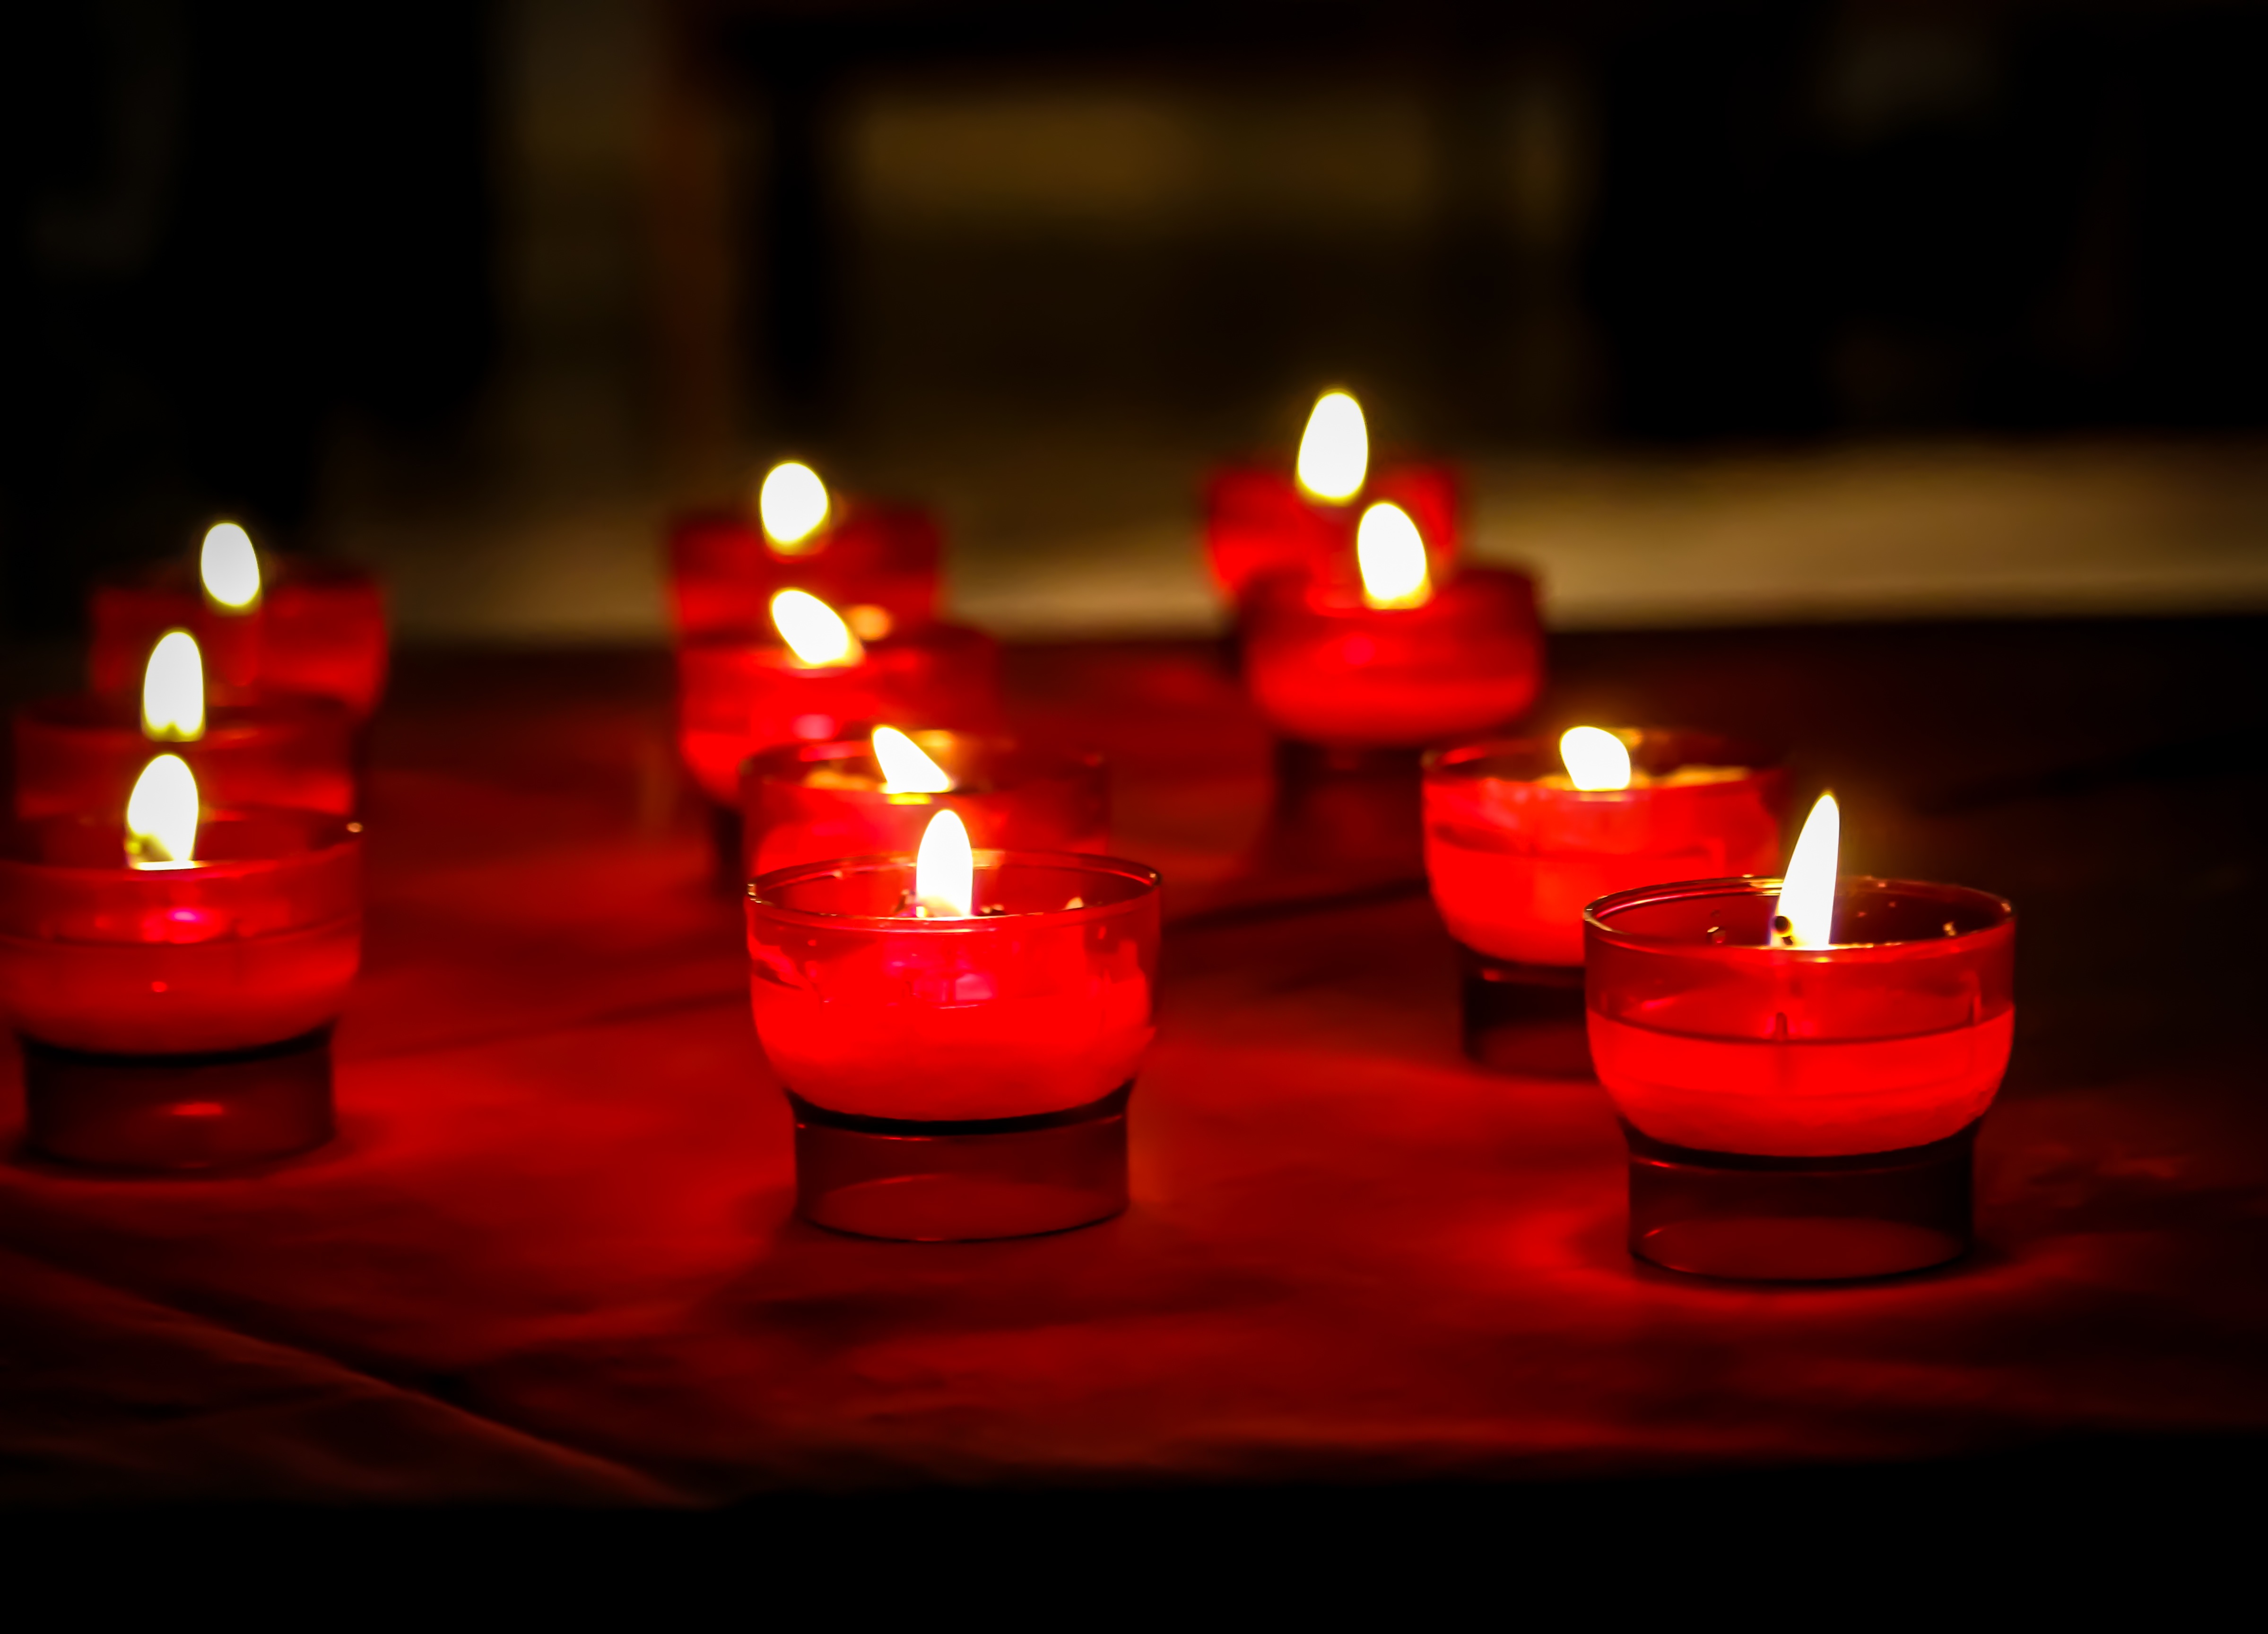
light, petal, red, color, flame, darkness, candle, lighting